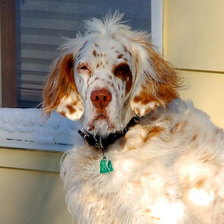
Species: dog
Breed: english setter